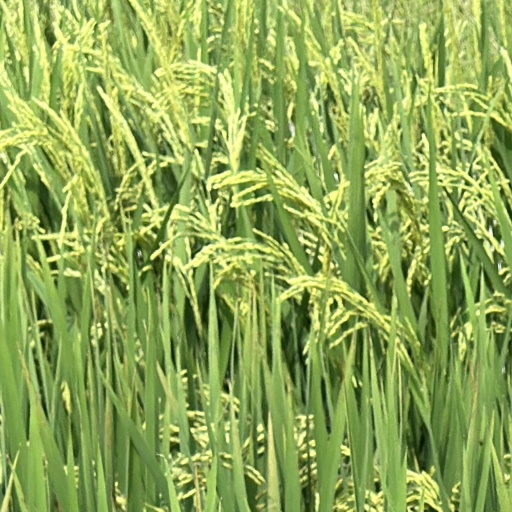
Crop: rice